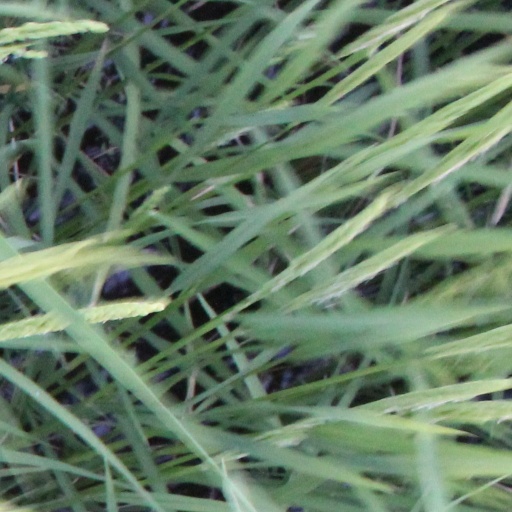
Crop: rice